Merdeka MRT station

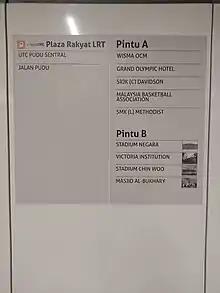
Destinations of the station

The station can be accessed via two main entrances (Entrance A and Entrance B) located along Jalan Hang Jebat, as well as the paid-to-paid walkway from the Plaza Rakyat LRT station via Entrance C. Entrance A is located on the north side of Jalan Hang Jebat near the YWCA and Olympic Hotel while Entrance B is located on the south side near Stadium Negara and Merdeka 118. The station is located about 600 meters and is also within walking distance of the Hang Tuah LRT and monorail station connected with the Bukit Bintang City Centre (BBCC) development.